Murattu Kaalai (1980 film)

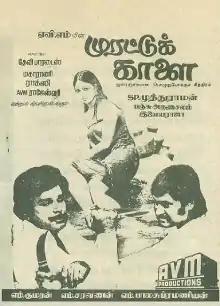
Poster

Murattu Kaalai is a 1980 Indian Tamil-language action film directed by S. P. Muthuraman, and written by Panchu Arunachalam. The film stars Rajinikanth, Rati Agnihotri, Sumalatha and Jaishankar. It revolves around Kaalaiyan, an honourable villager who, despite being wealthy, chooses to live modestly while Sundaravelu, a less honourable man from the neighbouring village, tries to grab Kaalaiyan's land.